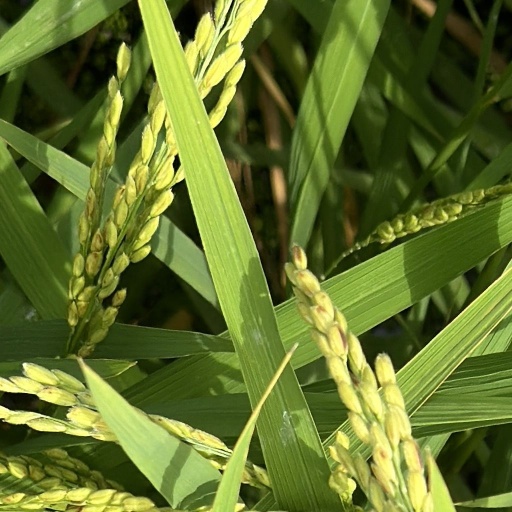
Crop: rice